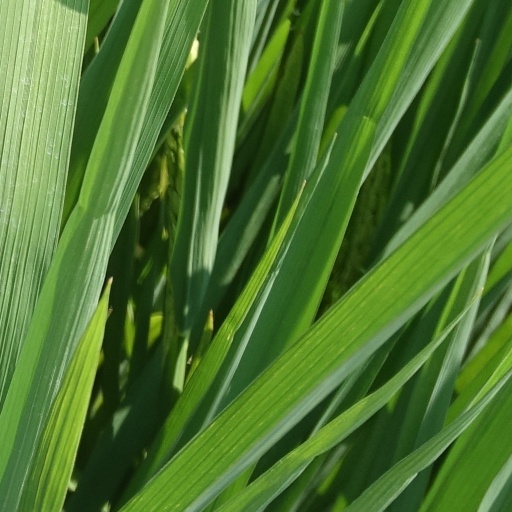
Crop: rice